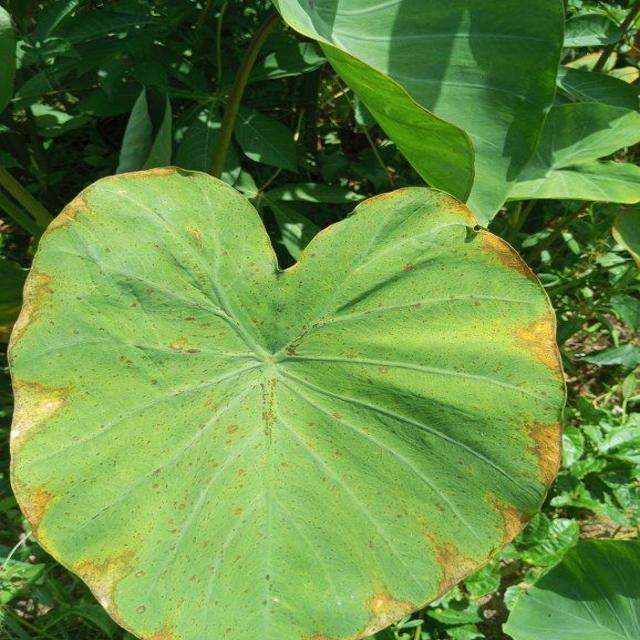
Label: Mid_Blight